Romney's House

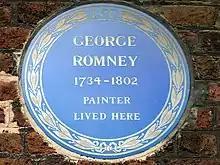
Romney's London County Council blue plaque

Romney sold the house in 1799, three years before his death. In 1807 the house was further enlarged to form the Hampstead Assembly Rooms with a tea room, ballroom and card room. A London County Council blue plaque, placed in 1908, commemorates Romney's residence.